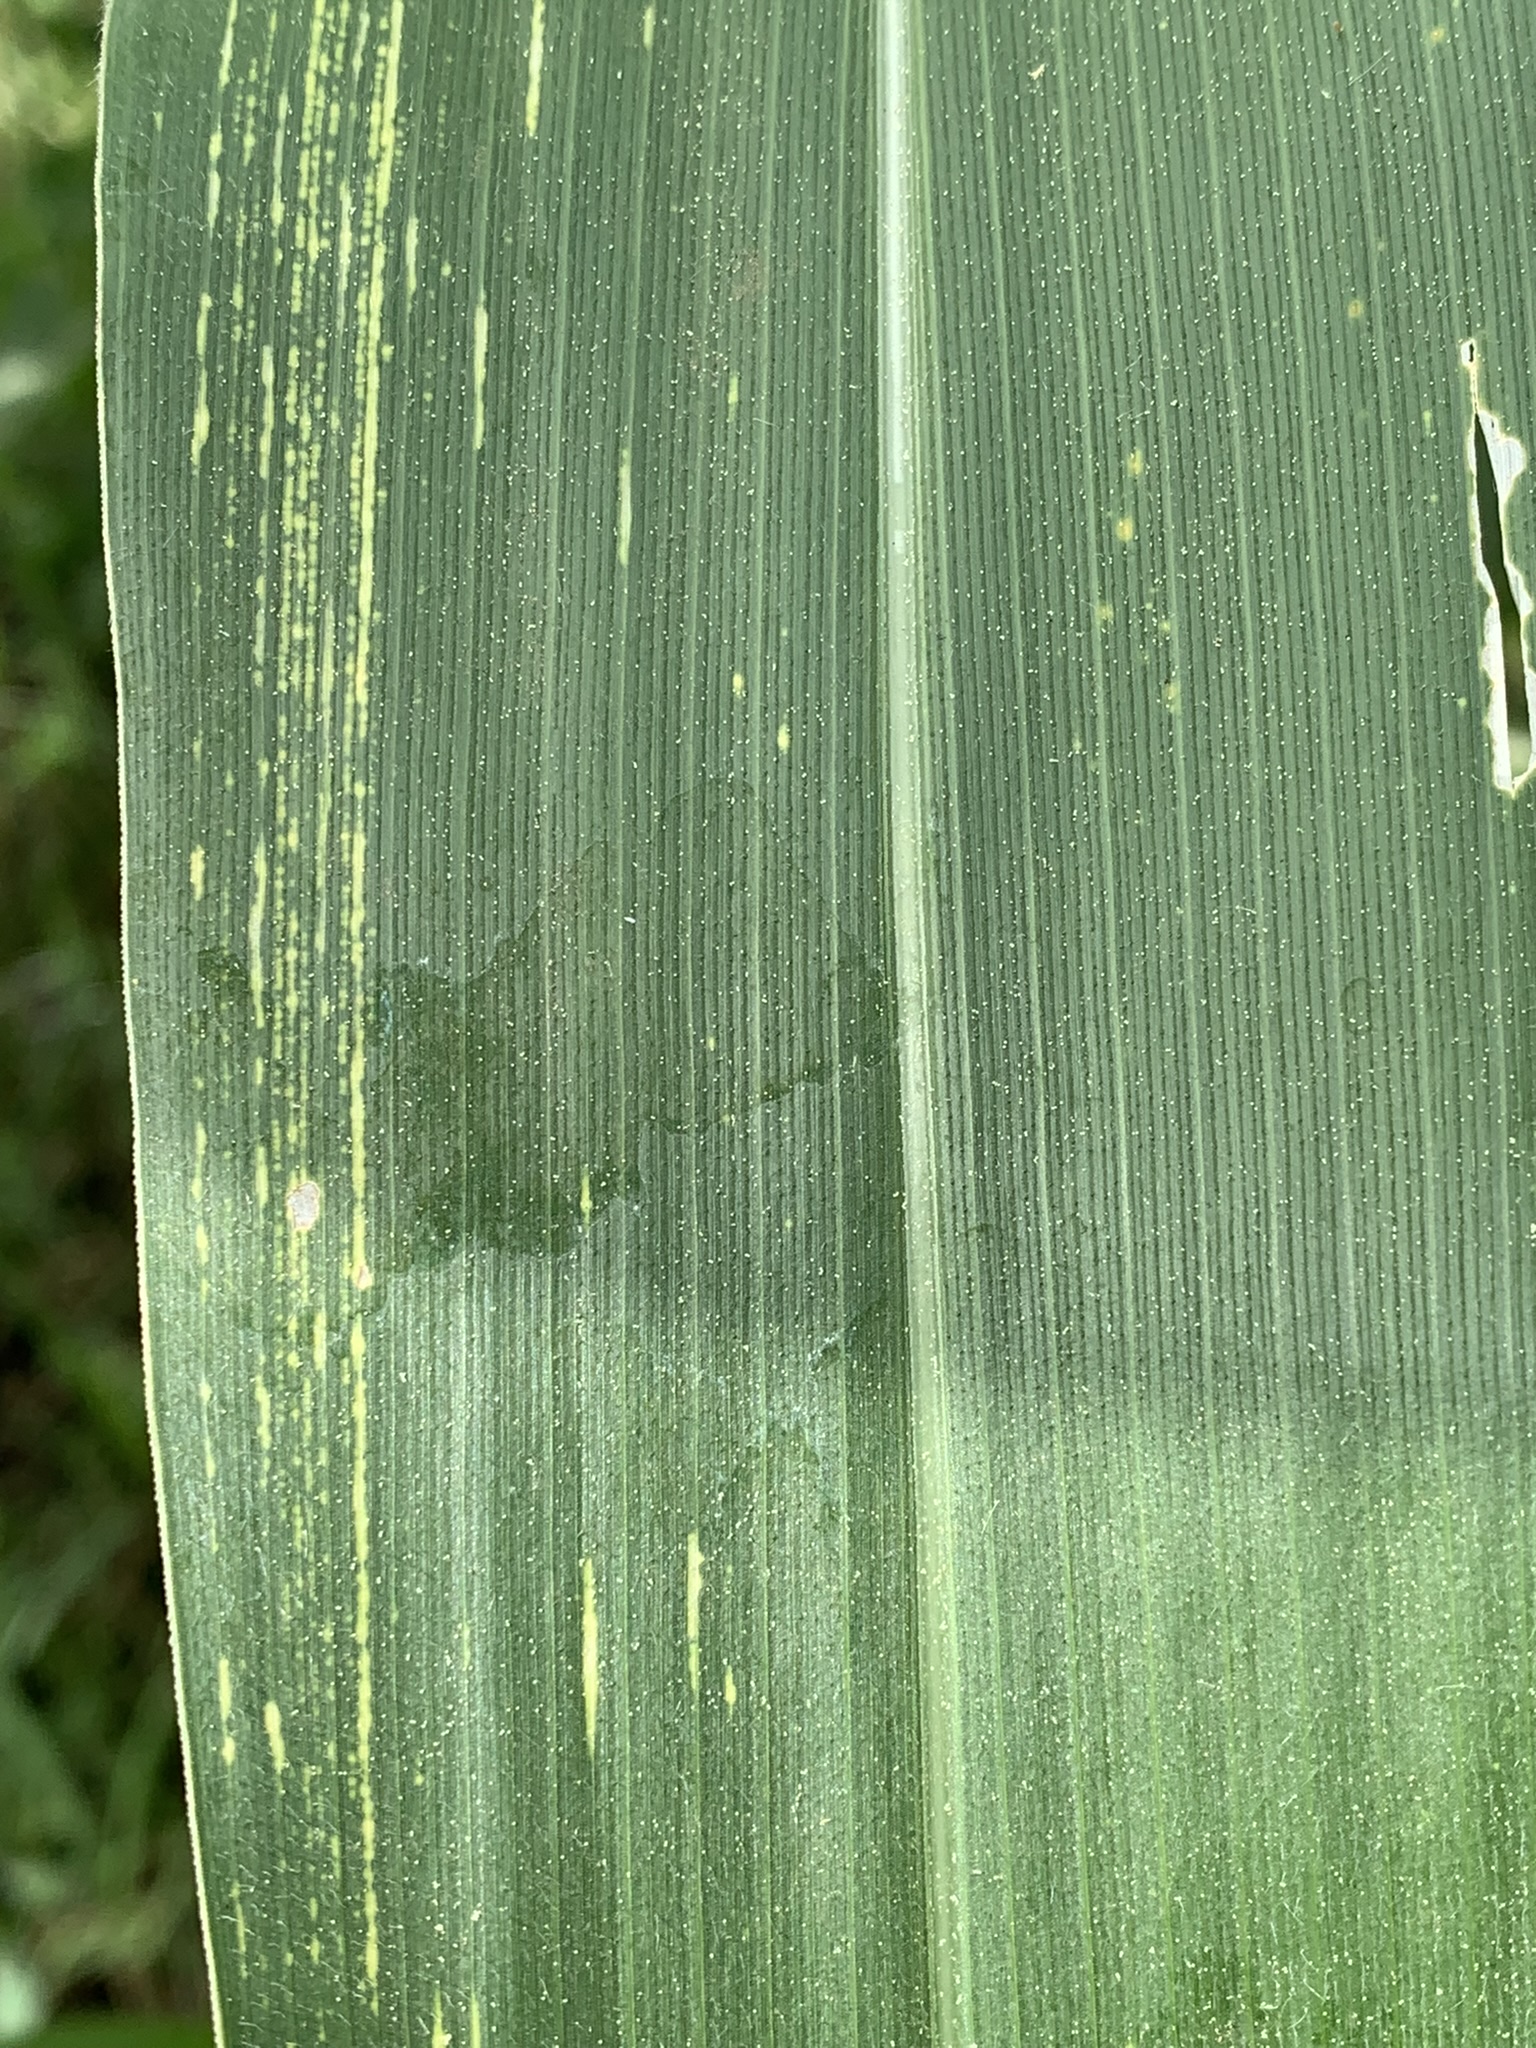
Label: MSV